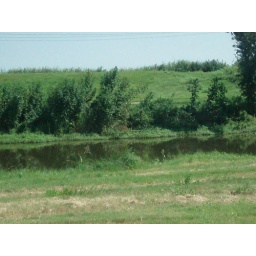
another levee...covered by grass and trees